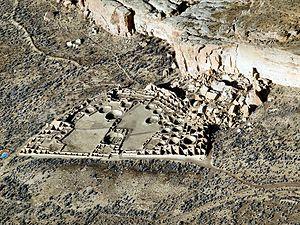
Le Iᵉʳ millénaire de notre ère a commencé le 1ᵉʳ janvier de l'année suivant la naissance de Jésus et s'est achevé le 31 décembre 1000 du calendrier julien.